Keekyuscung

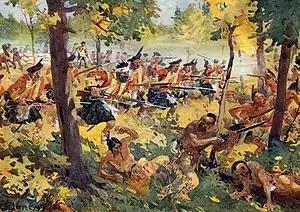

On May 28, 1763, Keekyuscung, his son Wolf, and two other Indians allegedly murdered and scalped former Colonel William Clapham, his wife and child at Clapham's farm on Sewickley Creek. This was reportedly done in retaliation for the destruction of a Lenape community at Great Island (Lock Haven, Pennsylvania), ordered by Clapham in November, 1756. Wolf may also have been seeking revenge for having been arrested and imprisoned at Fort Pitt in 1762 on charges of horse theft. He had escaped and plotted his revenge together with his father.